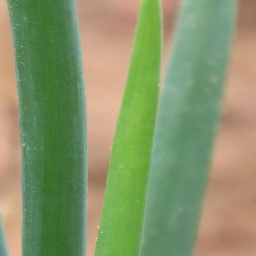
Label: healthy